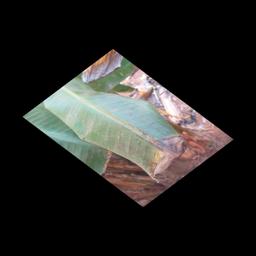
Label: MALBHOG LEAF